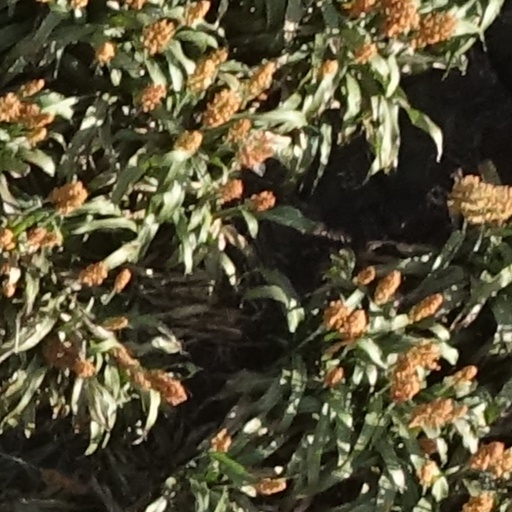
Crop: sorghum